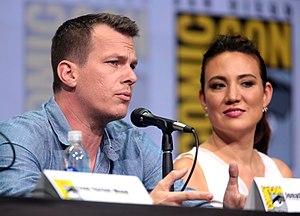
Westworld est une série télévisée américaine de science-fiction créée par Jonathan Nolan et Lisa Joy, produite par J. J. Abrams et Bryan Burk, et diffusée depuis le 2 octobre 2016 sur HBO. Il s'agit de l'adaptation télévisée du film Mondwest écrit et réalisé par Michael Crichton en 1973, où Yul Brynner campe le rôle d'un androïde détraqué sous les traits d'un cow-boy.